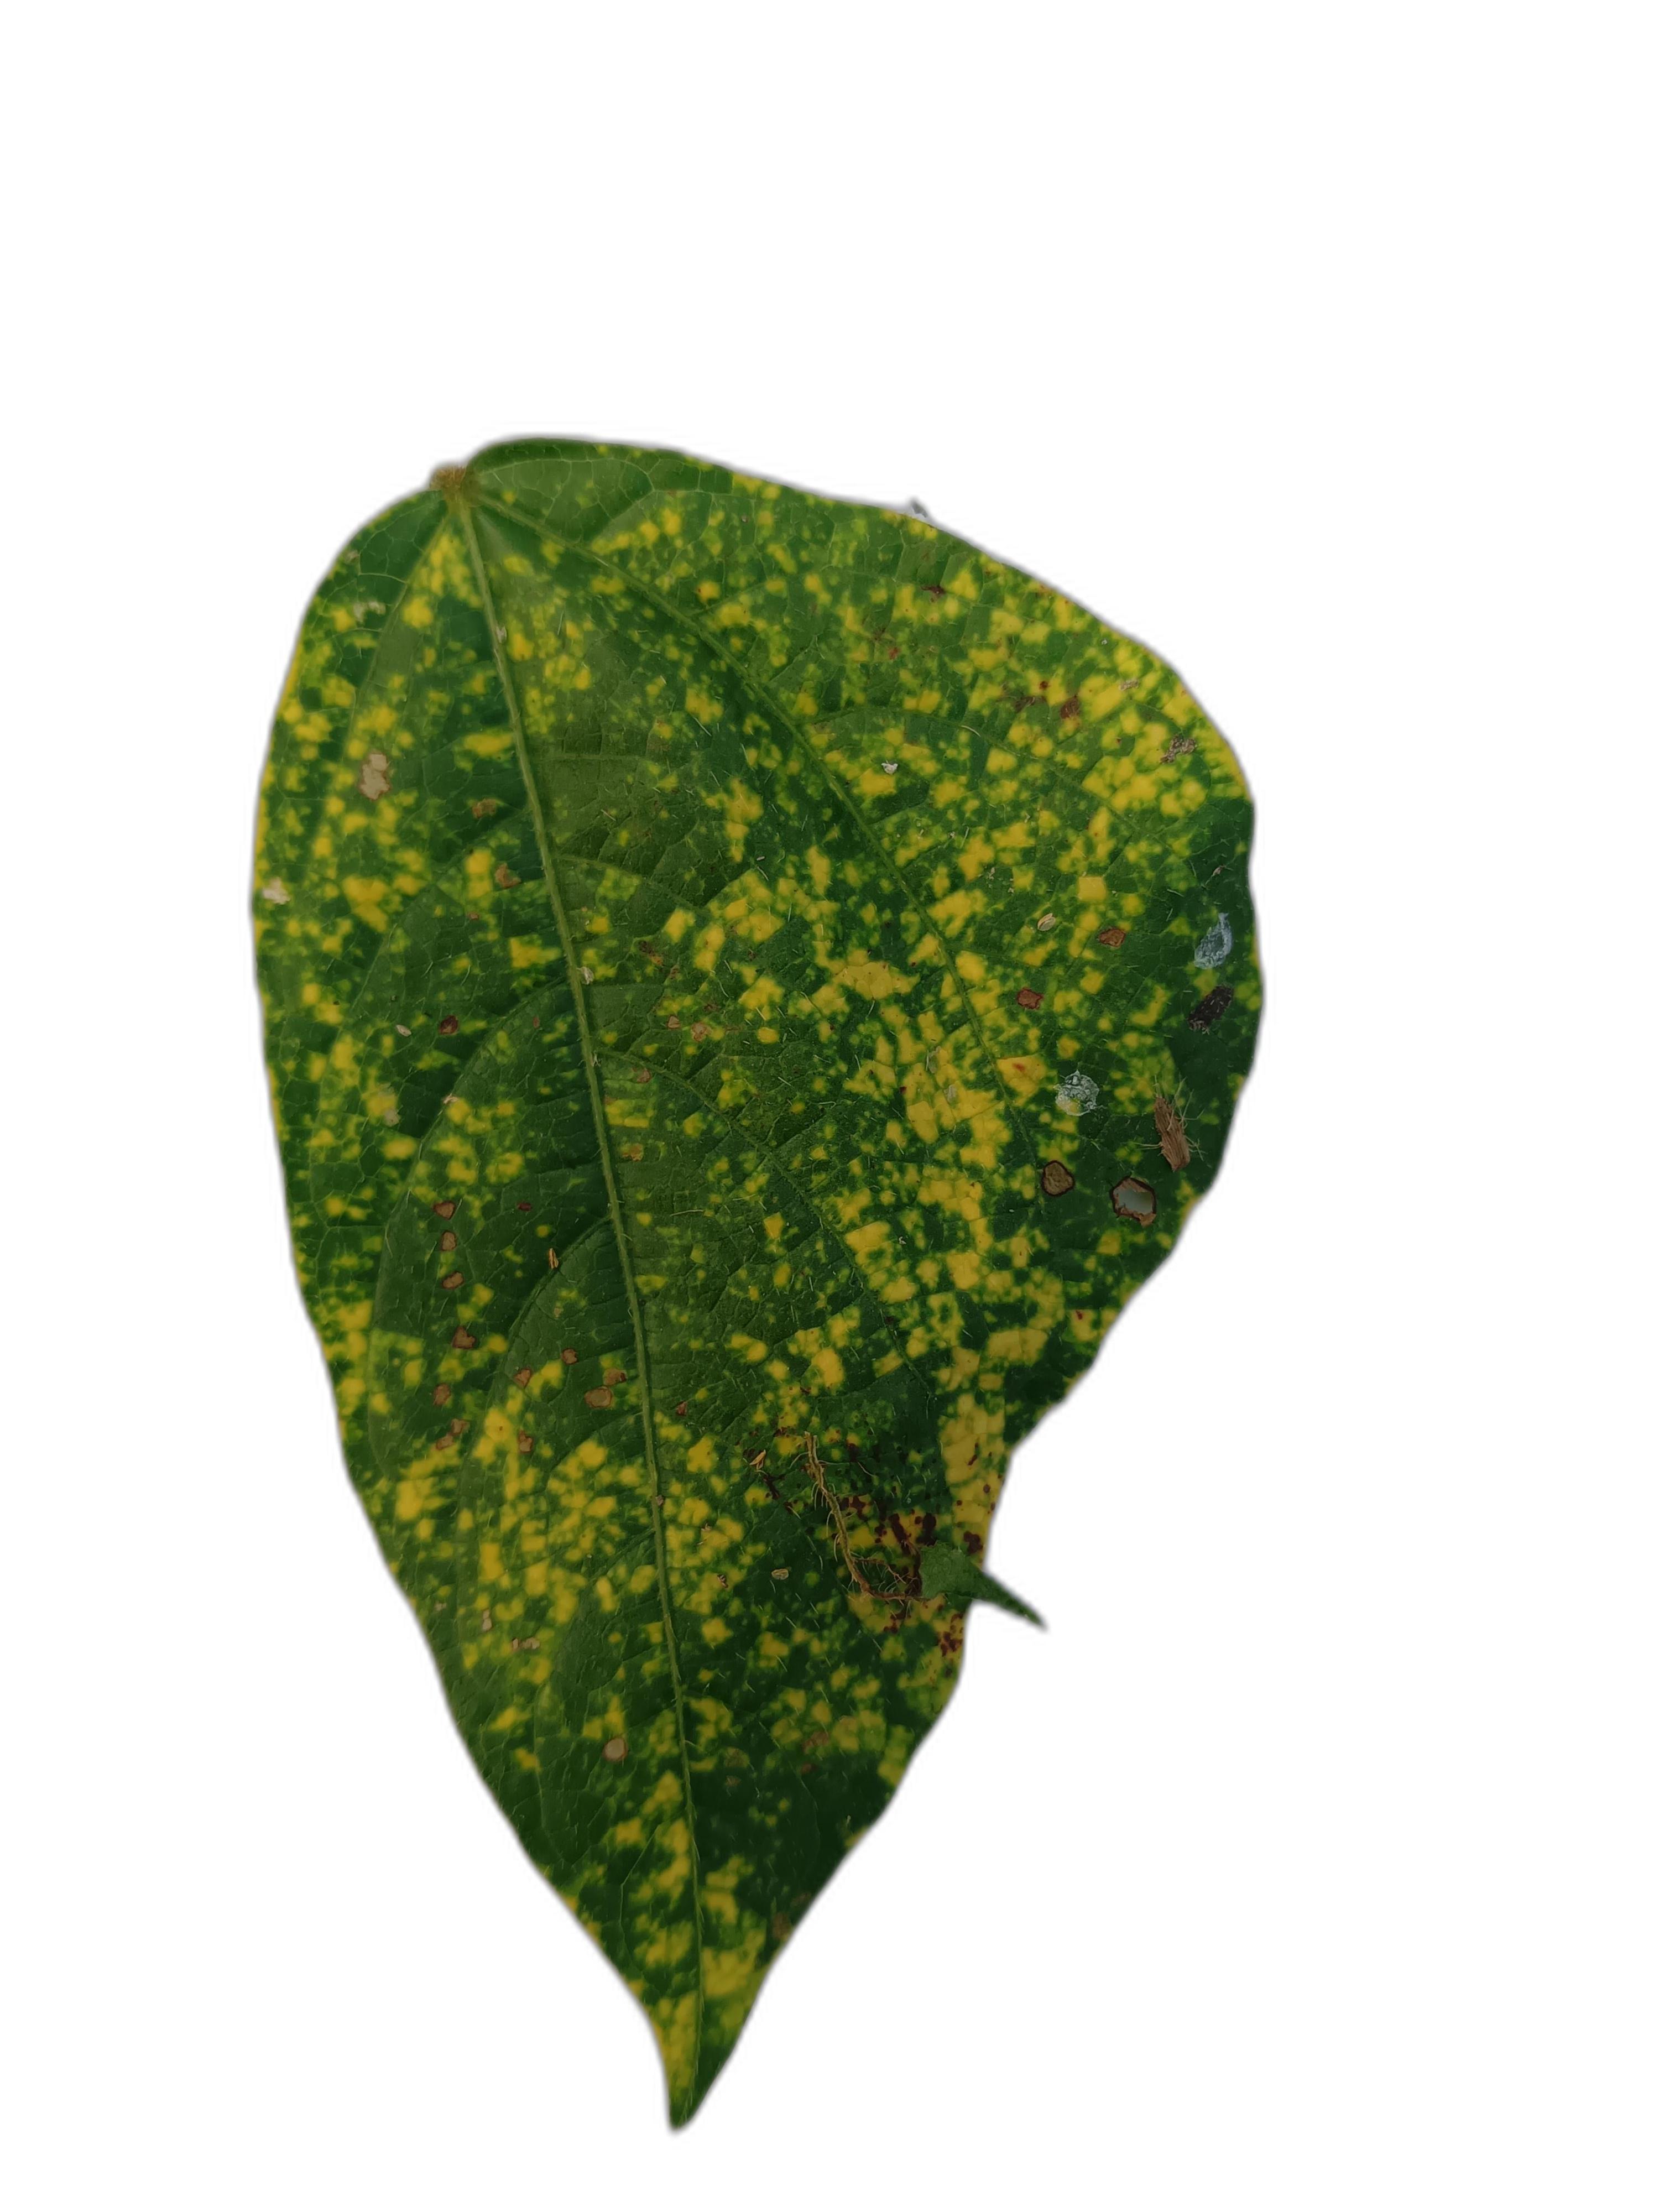
Label: Yellow Mosaic